Diplomacy (game)

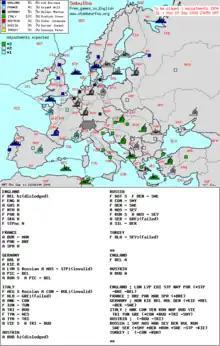
A map generated by the online "Diplomacy" game "stabbeurfou"

Despite the length of face-to-face "Diplomacy" games, there are people who organize and host games, and there are also various clubs that have annual tournaments and monthly club games.